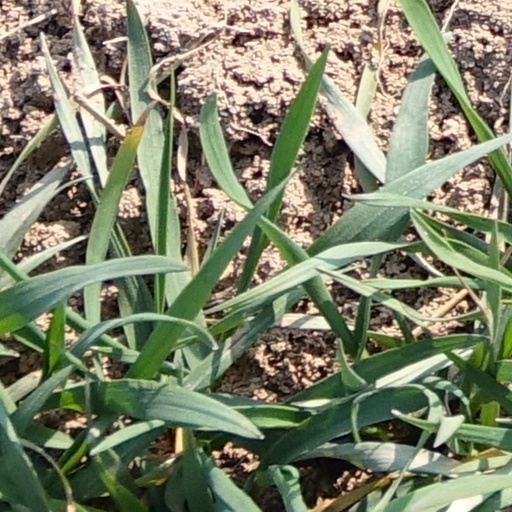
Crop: wheat